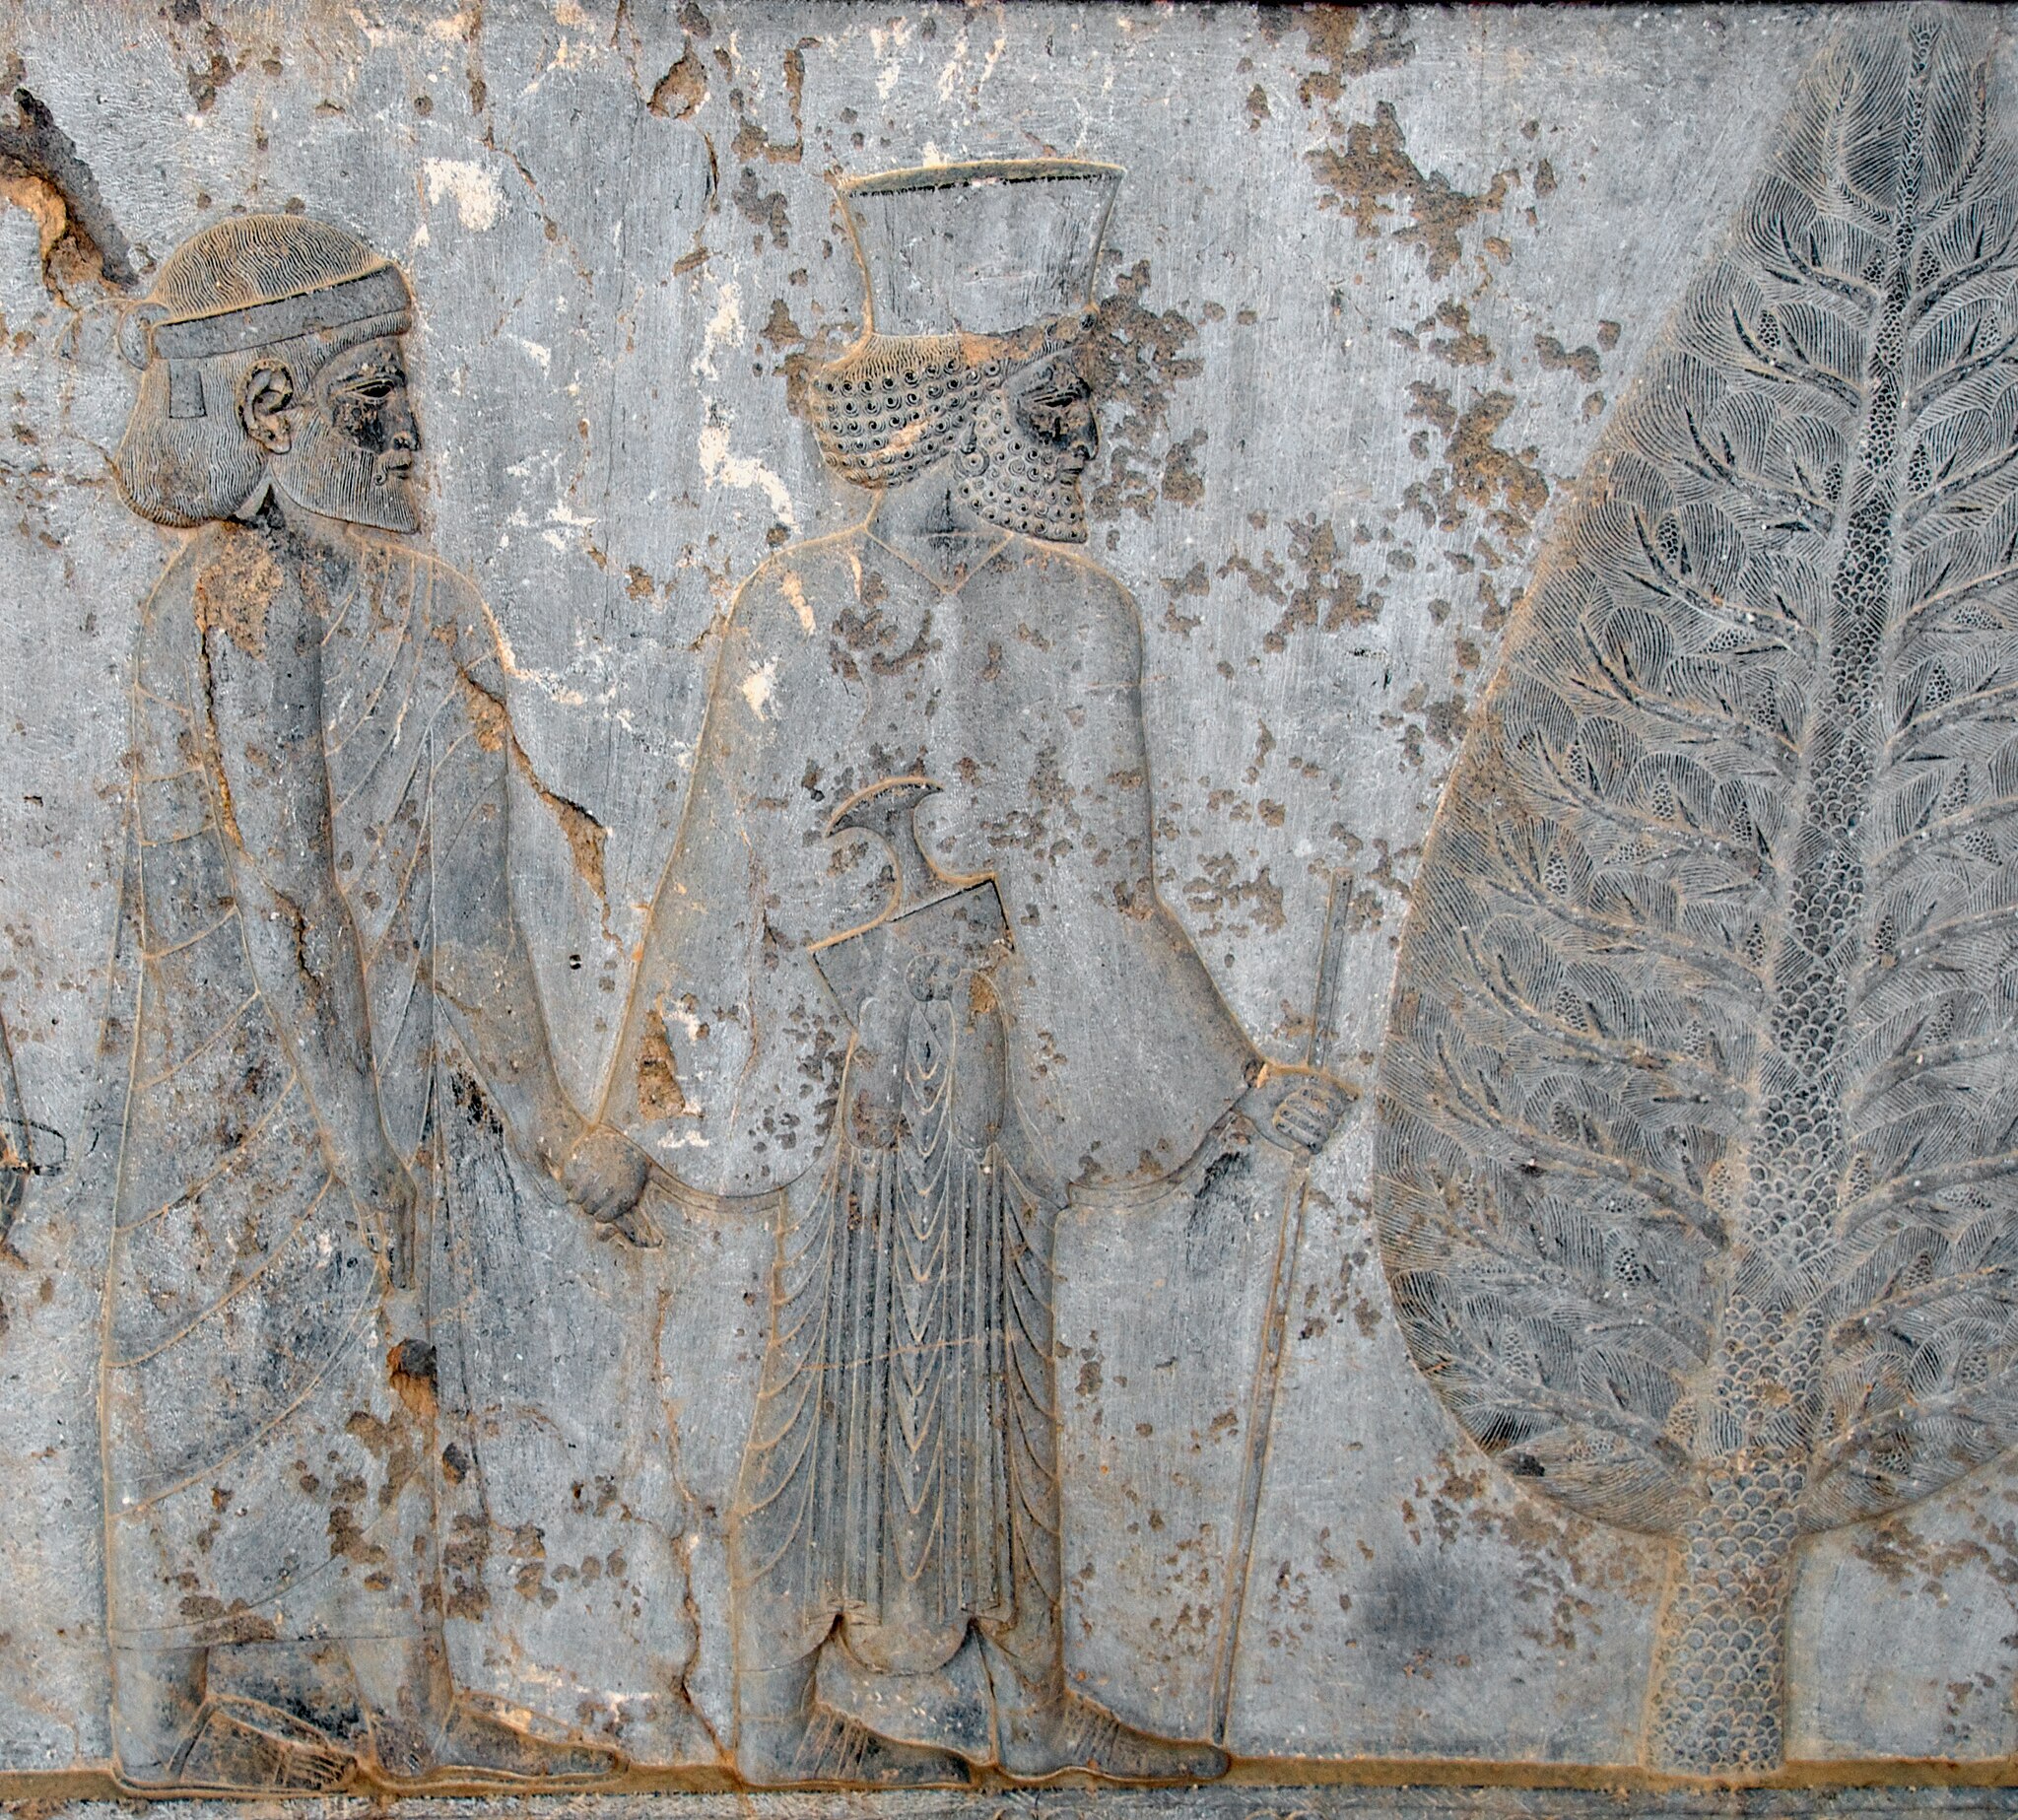
Title: Figures with Tree
Description: According to the Lonely Planet guide to Iran, "Most impressive of all, however, and among the most impressive historical sights in all of Iran, are the bas-reliefs of the Apadana Staircase on the eastern wall [of the Apadana Palace]." "The panels at the southern end [of the Apadana Staircase] are the most interesting, showing 23 delegations bringing their tributes to the Achaemenid king." "This rich record of the nations of the time ranges from the Ethiopians in the bottom left center, through a climbing pantheon of, among other peoples, Arabs, Thracians, Indians, Parthians and Cappadocians, up to the Elamites and Medians at the top right." Persepolis, Iran
Date: 2010-04-19 11:01
Categories: Taken with Nikon D300, Flickr images reviewed by File Upload Bot (Magnus Manske), 2010 in Persepolis, Indian delegation, Apadana